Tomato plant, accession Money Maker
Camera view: vertical (180 deg); turntable rotation: 330 degrees
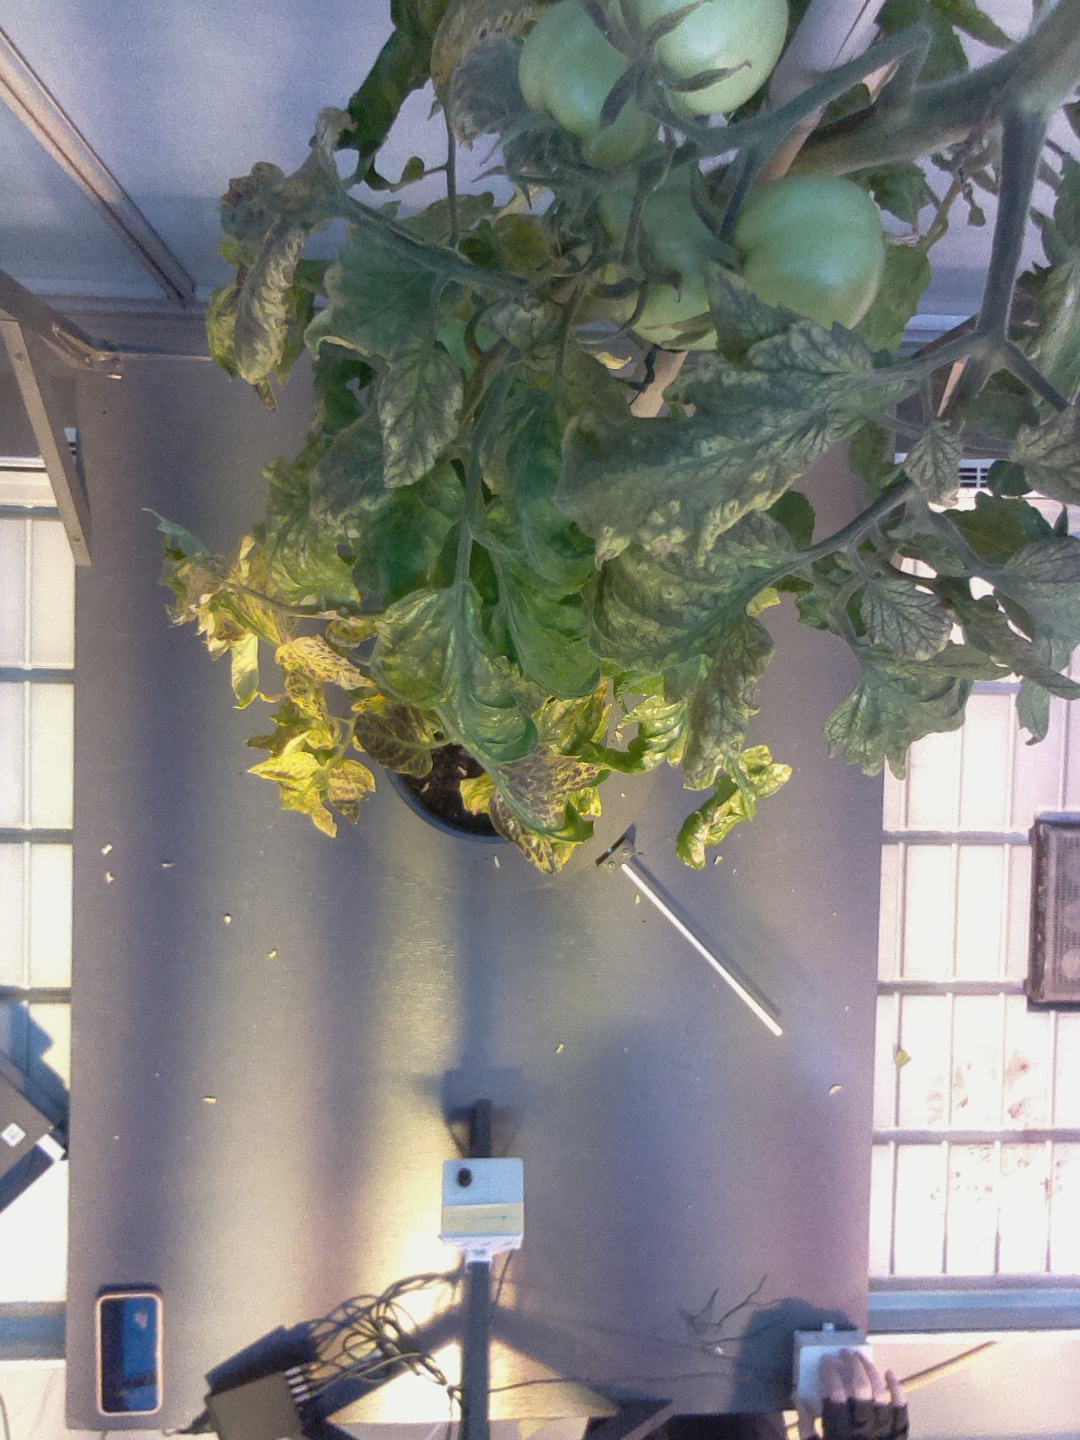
BBCH growth stage 79: 90% -100% of final fruit size